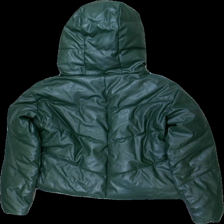
View: back
Type: Jacket
Category: Ladies
Brand: Zara
Colors: Green
Material: 100% polyester
Cut: Turtle neck
Size: M
Season: All
Stains: Minor
Damage: lite smutsigt
Damage location: top center
Price range: <50
Recommended usage: Reuse
Description: grön kort pufig  jacka